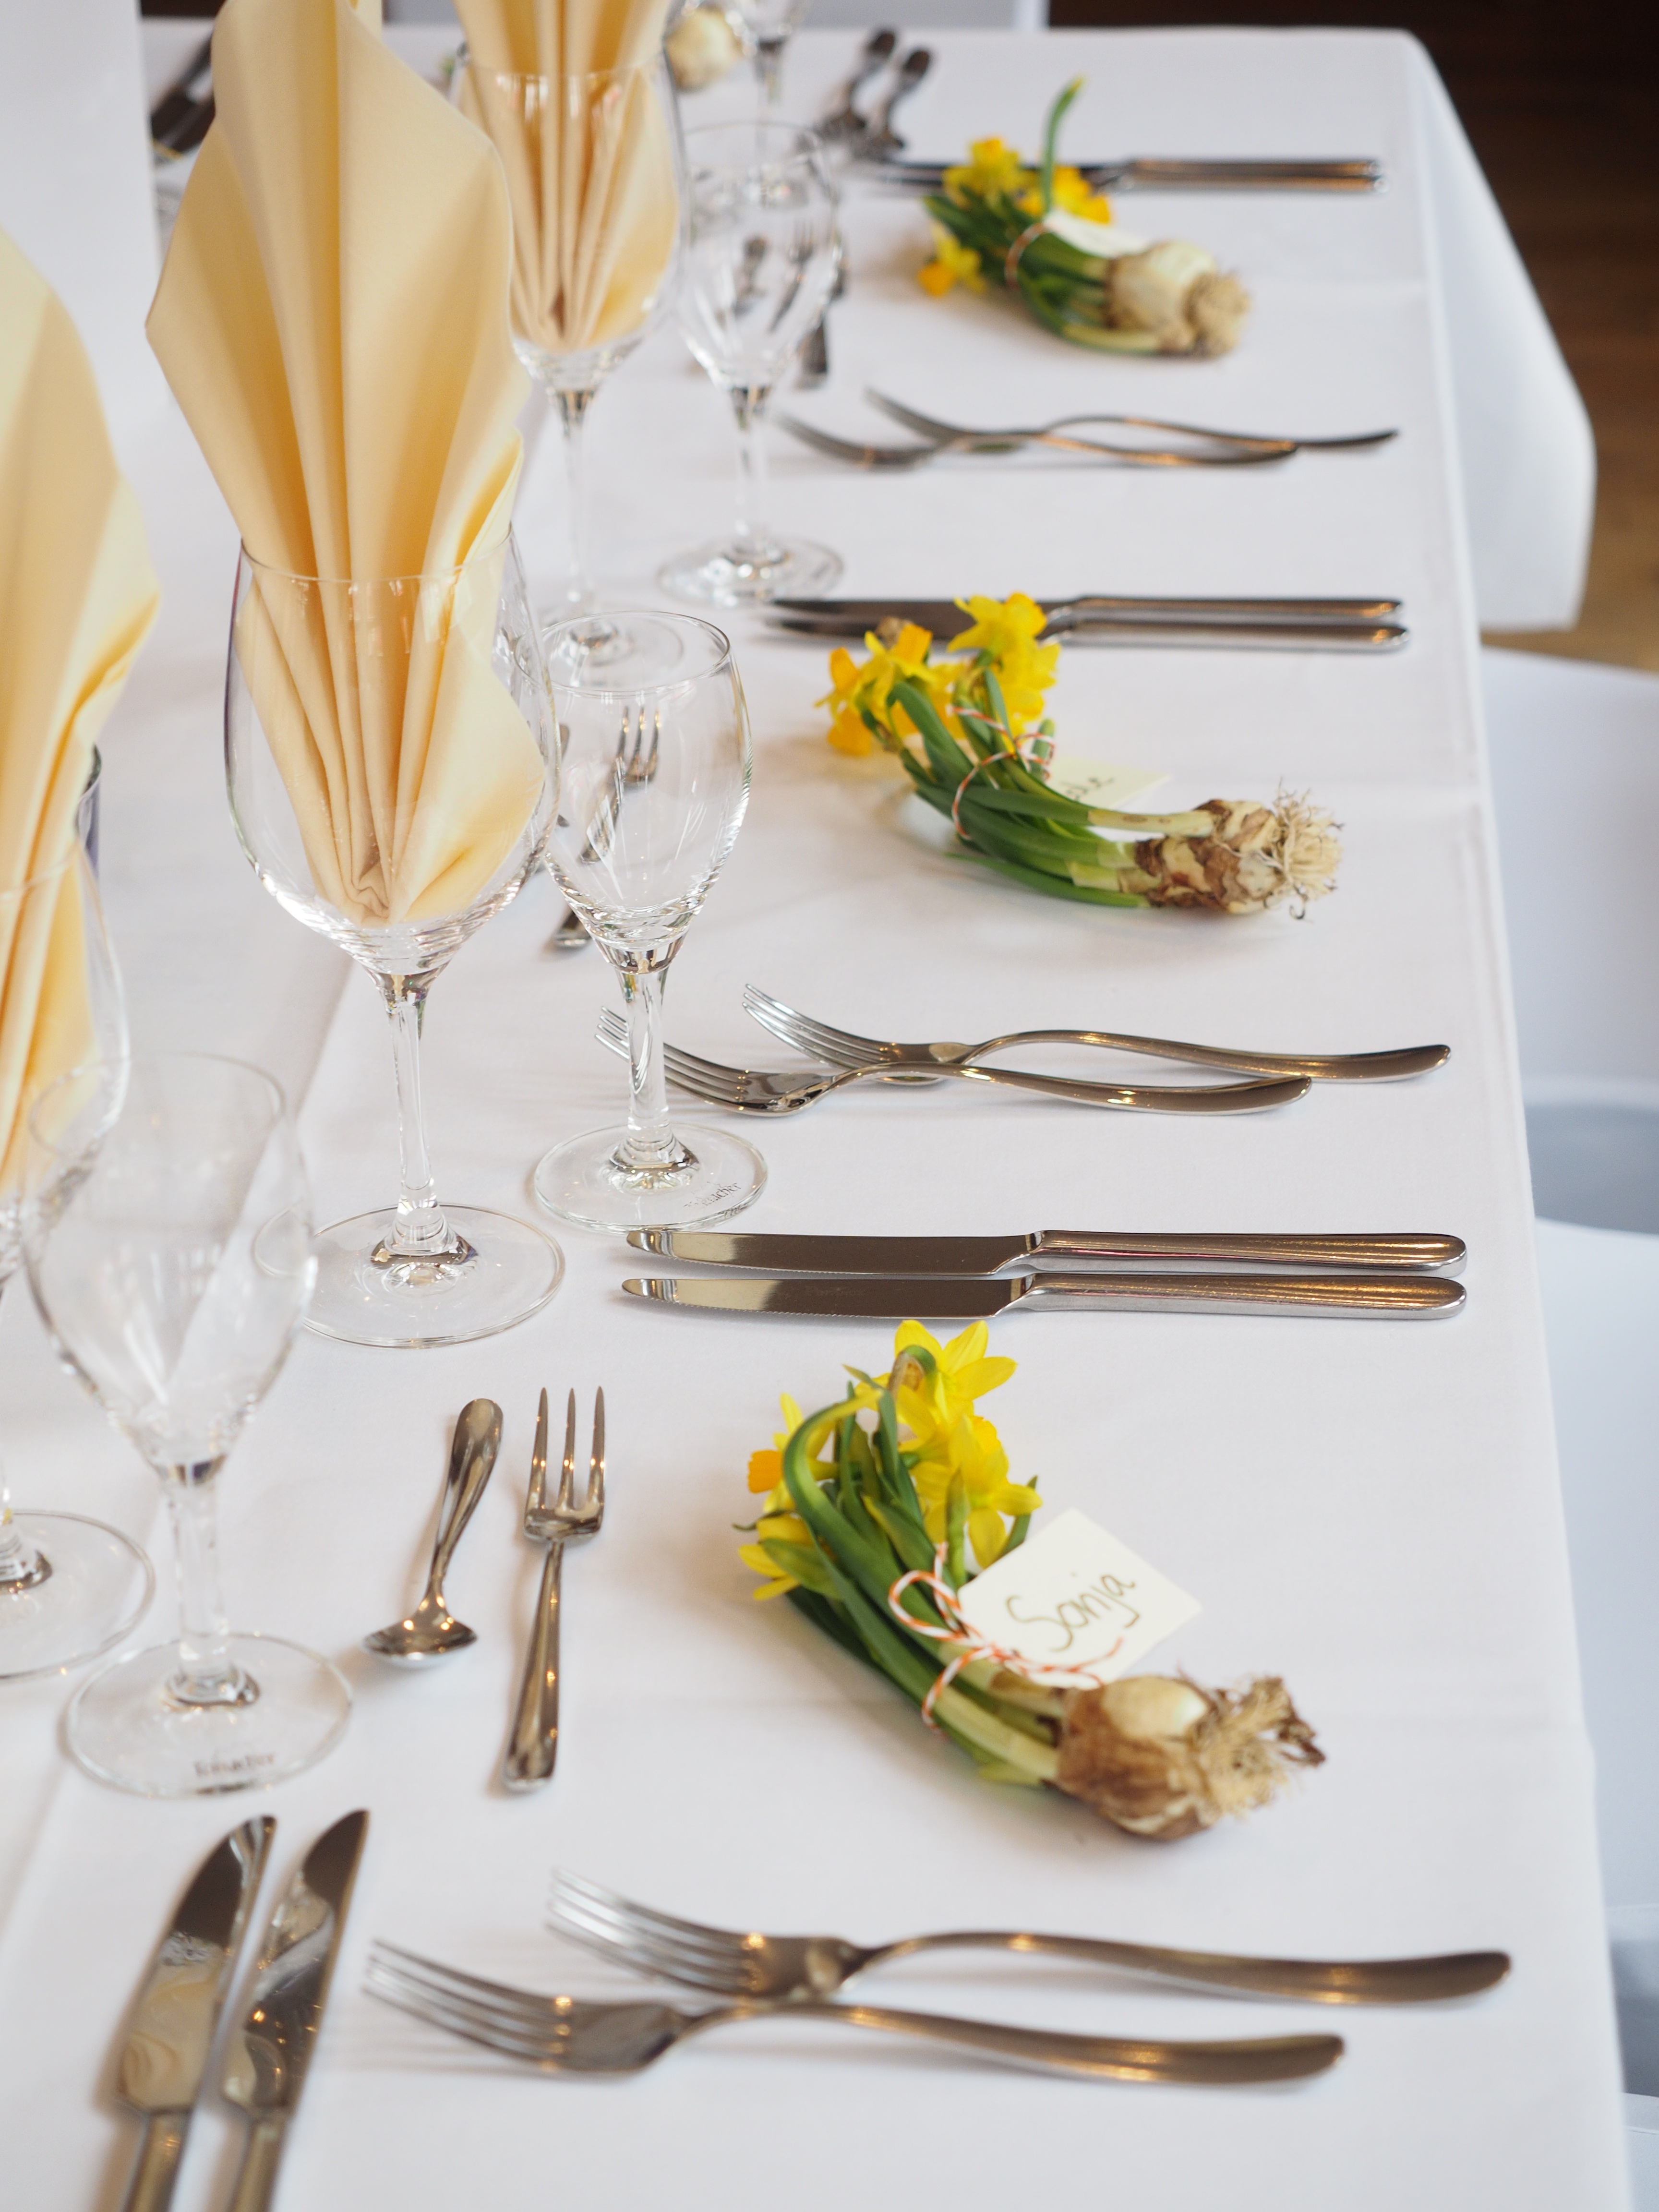
table, cutlery, board, flower, restaurant, celebration, decoration, meal, food, produce, covered, wedding, festive, flowers, daffodils, cover, floristry, brunch, festivity, wedding celebration, wedding table, wedding decoration, wedding feast, centrepiece, name badges